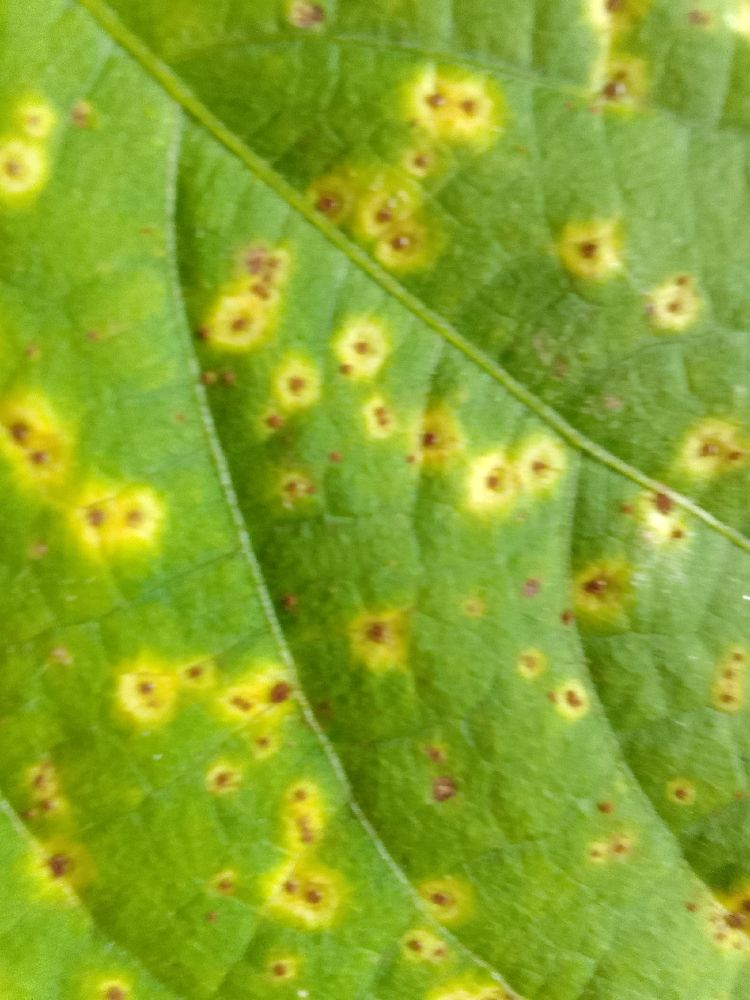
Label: rust